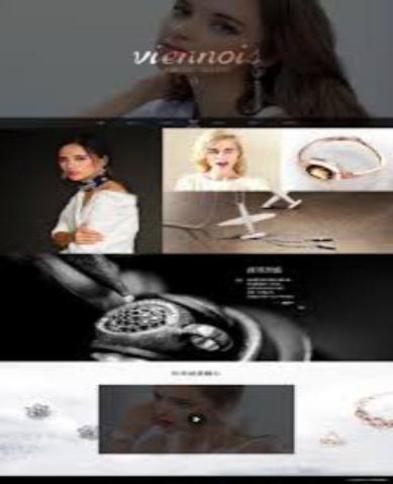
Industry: Clothes